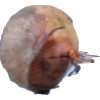
Label: onion